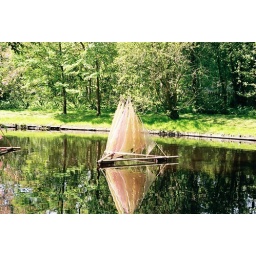
little sail boat in Keukenhof parc in The Netherlands